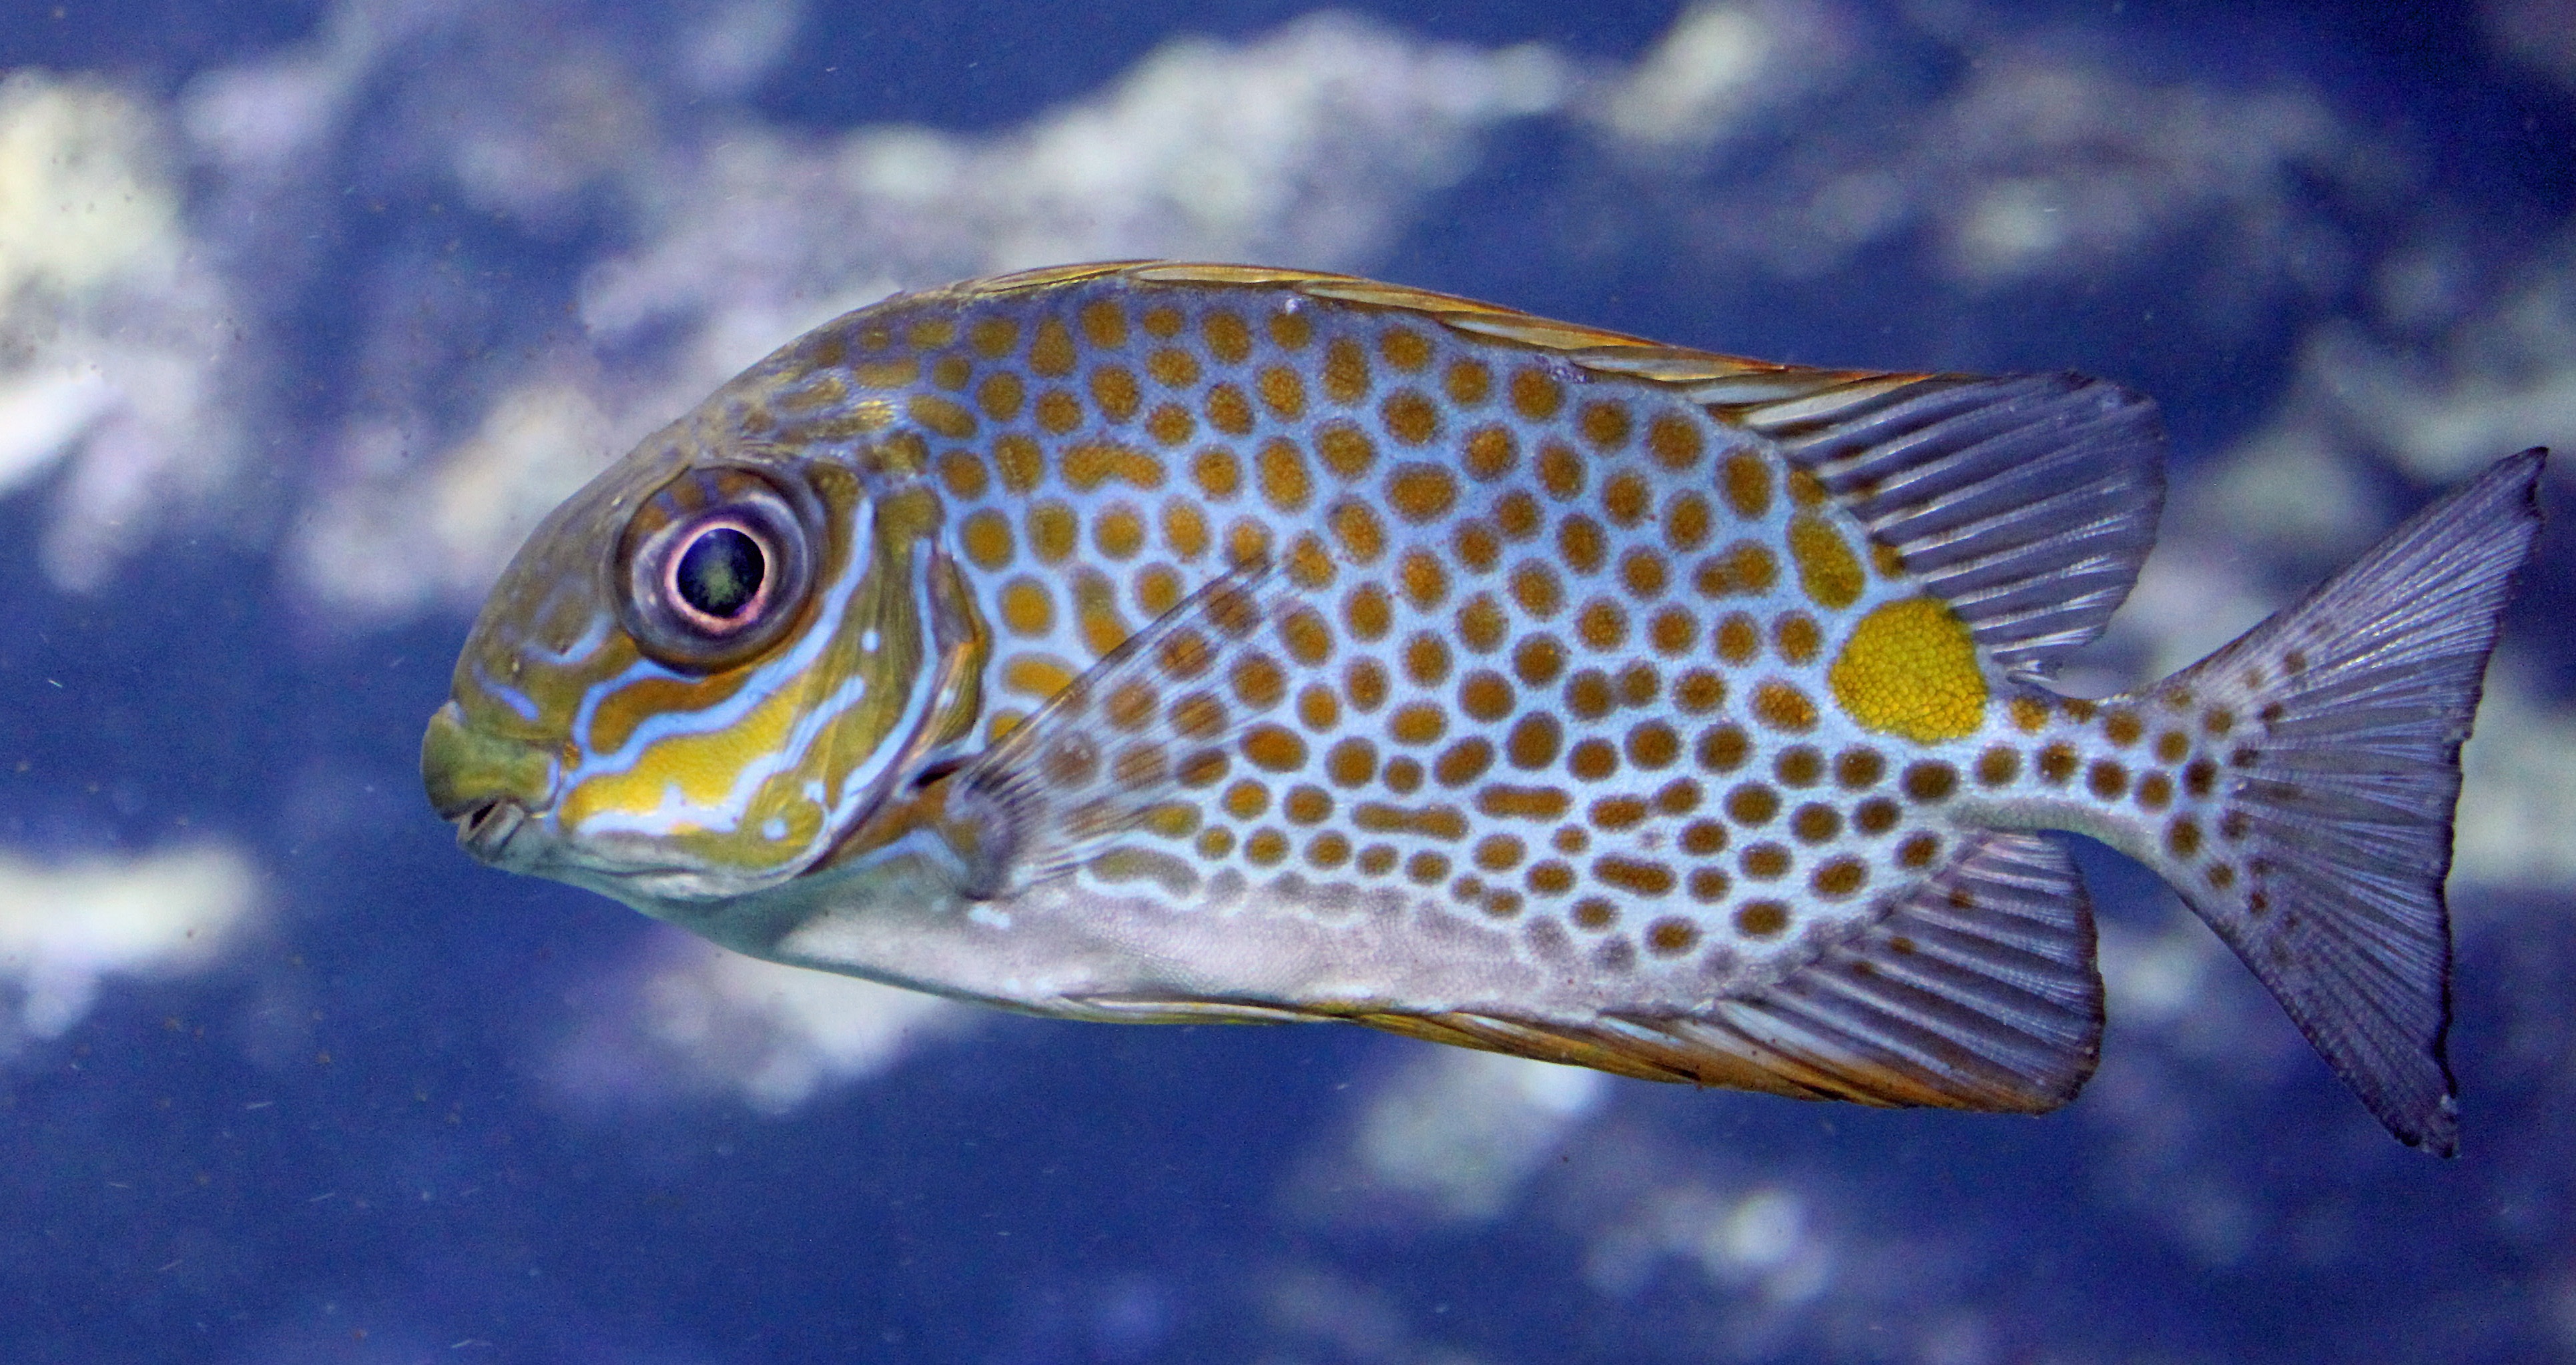
underwater, swim, biology, colorful, fish, fauna, aquarium, marine biology, coral reef fish, deep sea fish, pomacentridae, pomacanthidae